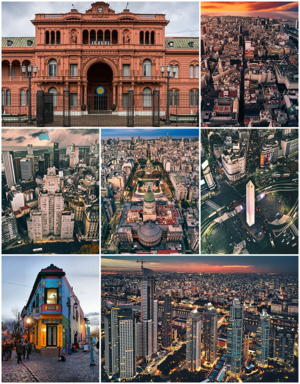
Buenos Aires [bɥenɔz‿ɛʁ] est la capitale et la ville la plus importante de l'Argentine. Les projections pour 2015 établies en 2005 estiment la population de la ville à 3 090 900 habitants. Son agglomération urbaine, le Grand Buenos Aires, compte 14 500 000 habitants. Les habitants sont appelés « Portègnes » ou « Buenos-Airiens », nom aussi donné aux habitants de la province de Buenos Aires dont ne fait pas partie la capitale fédérale. Ils sont pour la plupart d’origine espagnole ou italienne et la religion prépondérante est le catholicisme.